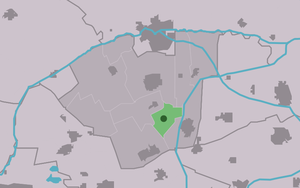
De Falom est un village de la commune néerlandaise de Dantumadiel, dans la province de Frise.